Roger P. Hill

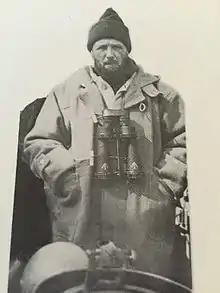
Lt. Commander Hill after PQ17

Hill escorted the Russian convoys PQ 15, PQ 16 and the unfortunate PQ 17, in which twenty-three out of thirty-four freighters were sunk after a signal to scatter was received from the Admiralty. Hill's Senior Officer on PQ 17, Captain Jack Broome, wrote that "after PQ 17 [Hill] had little faith in the shore staff who directed operations at sea. He was part rebel: in another age he would have made an excellent – if humane – pirate". After taking part in Russian convoy escort duty, the "Ledbury" was transferred to the Mediterranean, arriving in the Straits of Gibraltar to join the escort for Convoy Pedestal. In early August, thirteen merchant ships and the tanker Ohio, with an escort of aircraft carriers, battleships, cruisers, destroyers and submarines, left Gibraltar. The convoy was continuously assaulted by Axis airpower, U-boats and E-boats. After a few days at sea, the convoy was attacked by Luftwaffe Ju 88 dive bombers and torpedo bombers. During this attack, Hill took the "Ledbury" through the columns of freighters, crossing and reaching the head of the column to have "a better place to shoot at these planes".